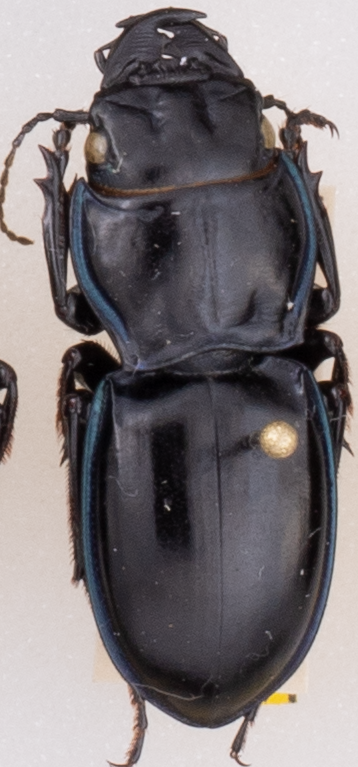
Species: Pasimachus elongatus
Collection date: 2022-07-18
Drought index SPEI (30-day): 0.63
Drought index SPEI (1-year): -0.1
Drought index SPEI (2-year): -0.142